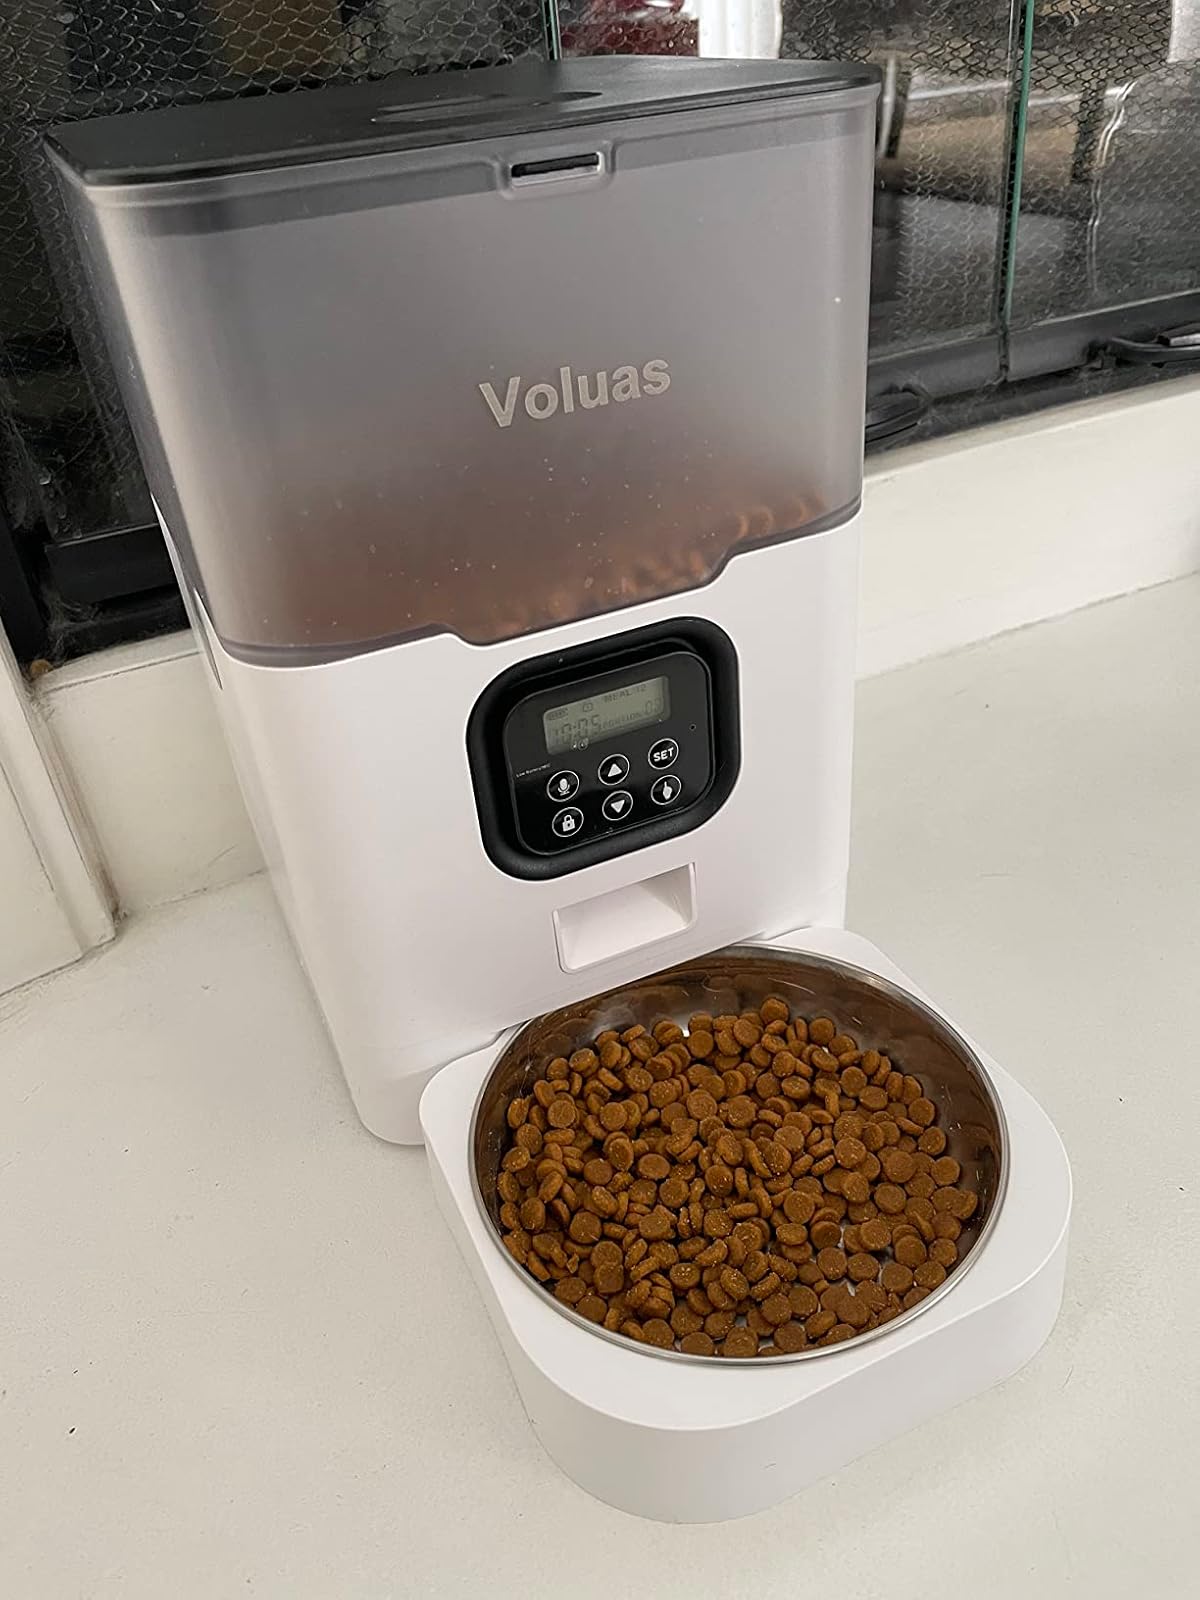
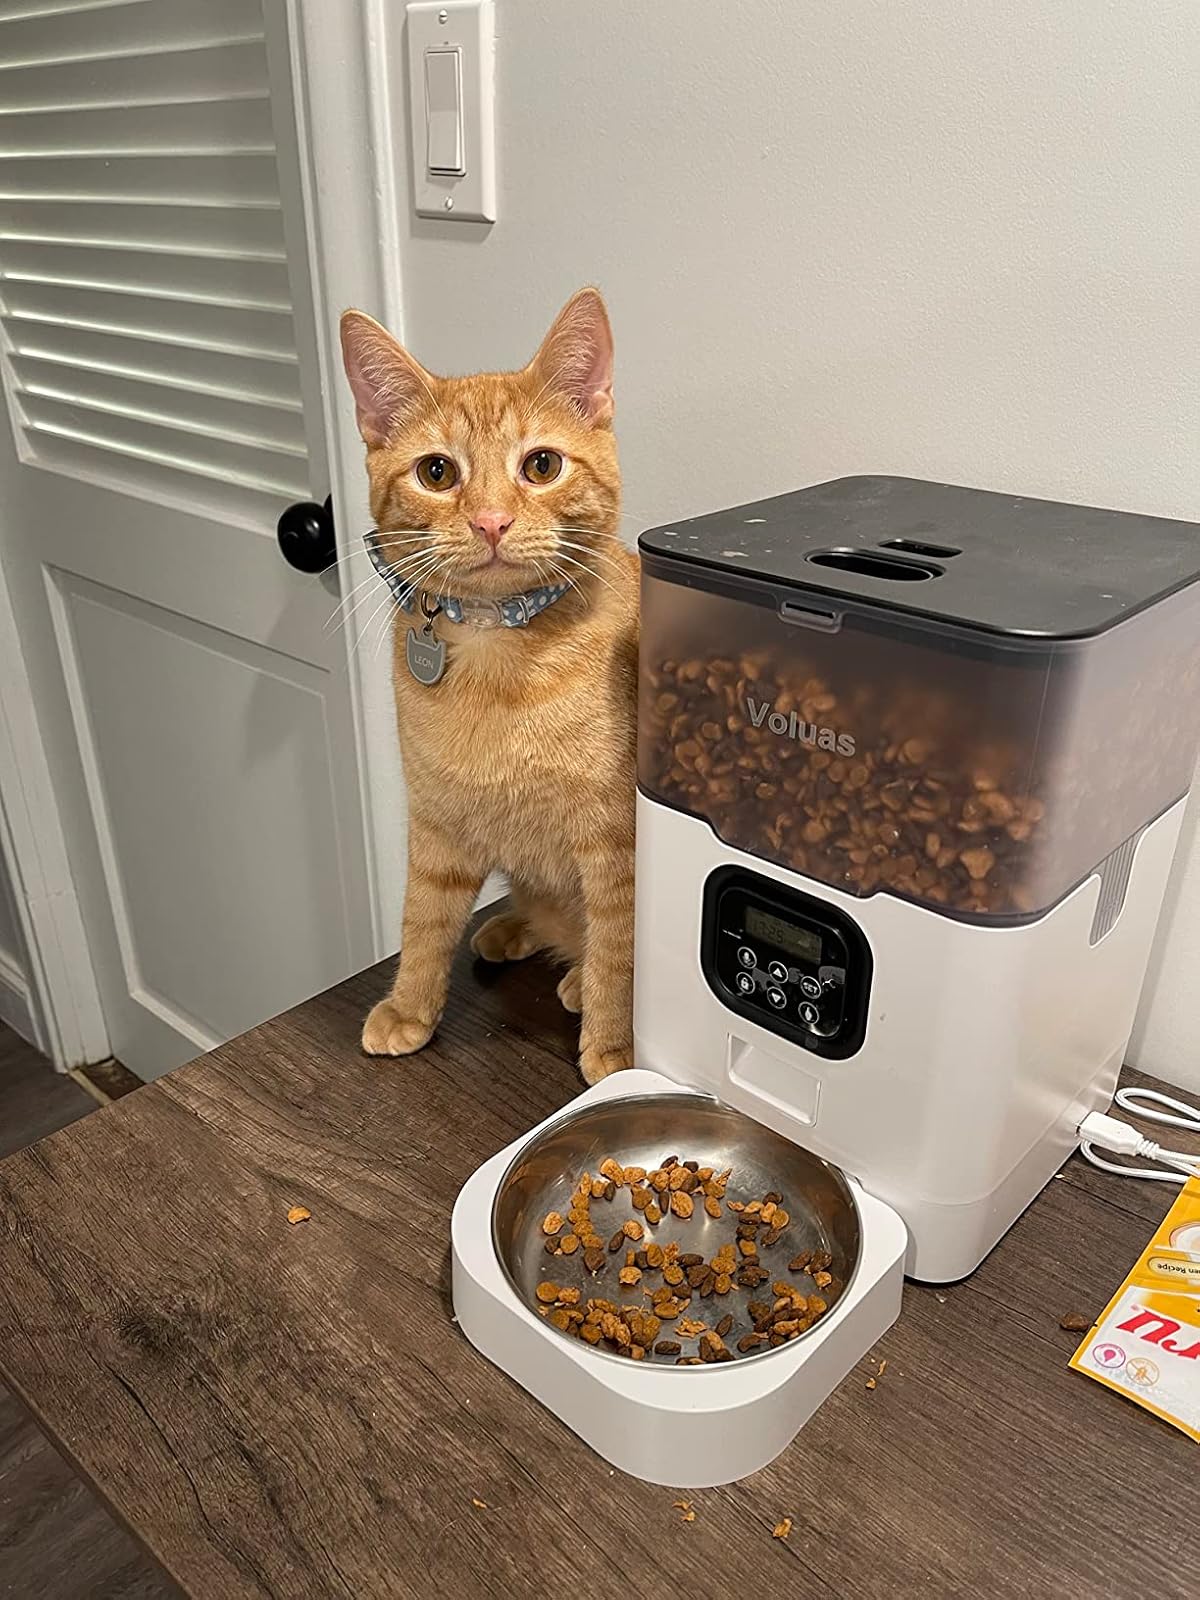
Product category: items_feeder
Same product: yes